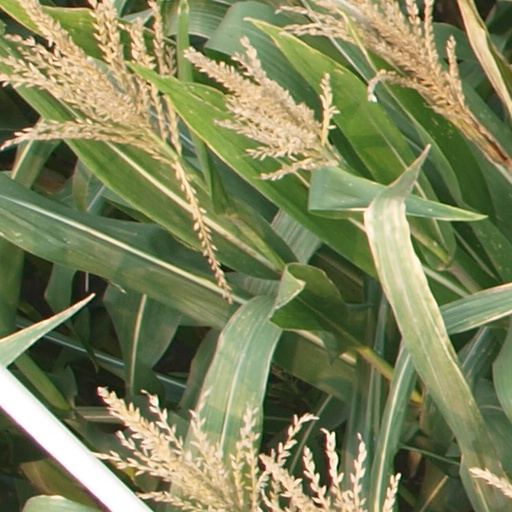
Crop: maize; corn